Egyptian Mau

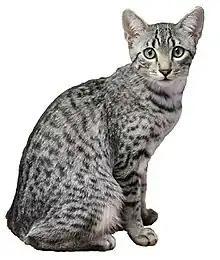
Black silver spotted tabby Mau

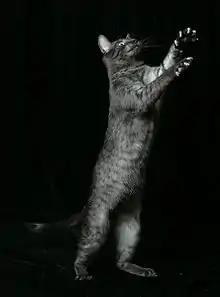
Black smoke Mau

The breed conformation is described as "a balance between the compactness of a Burmese and the slim elegance of a Siamese. Its medium-length body is muscular, with the hind legs longer than the front, giving the Mau the appearance of standing on tiptoes when upright."